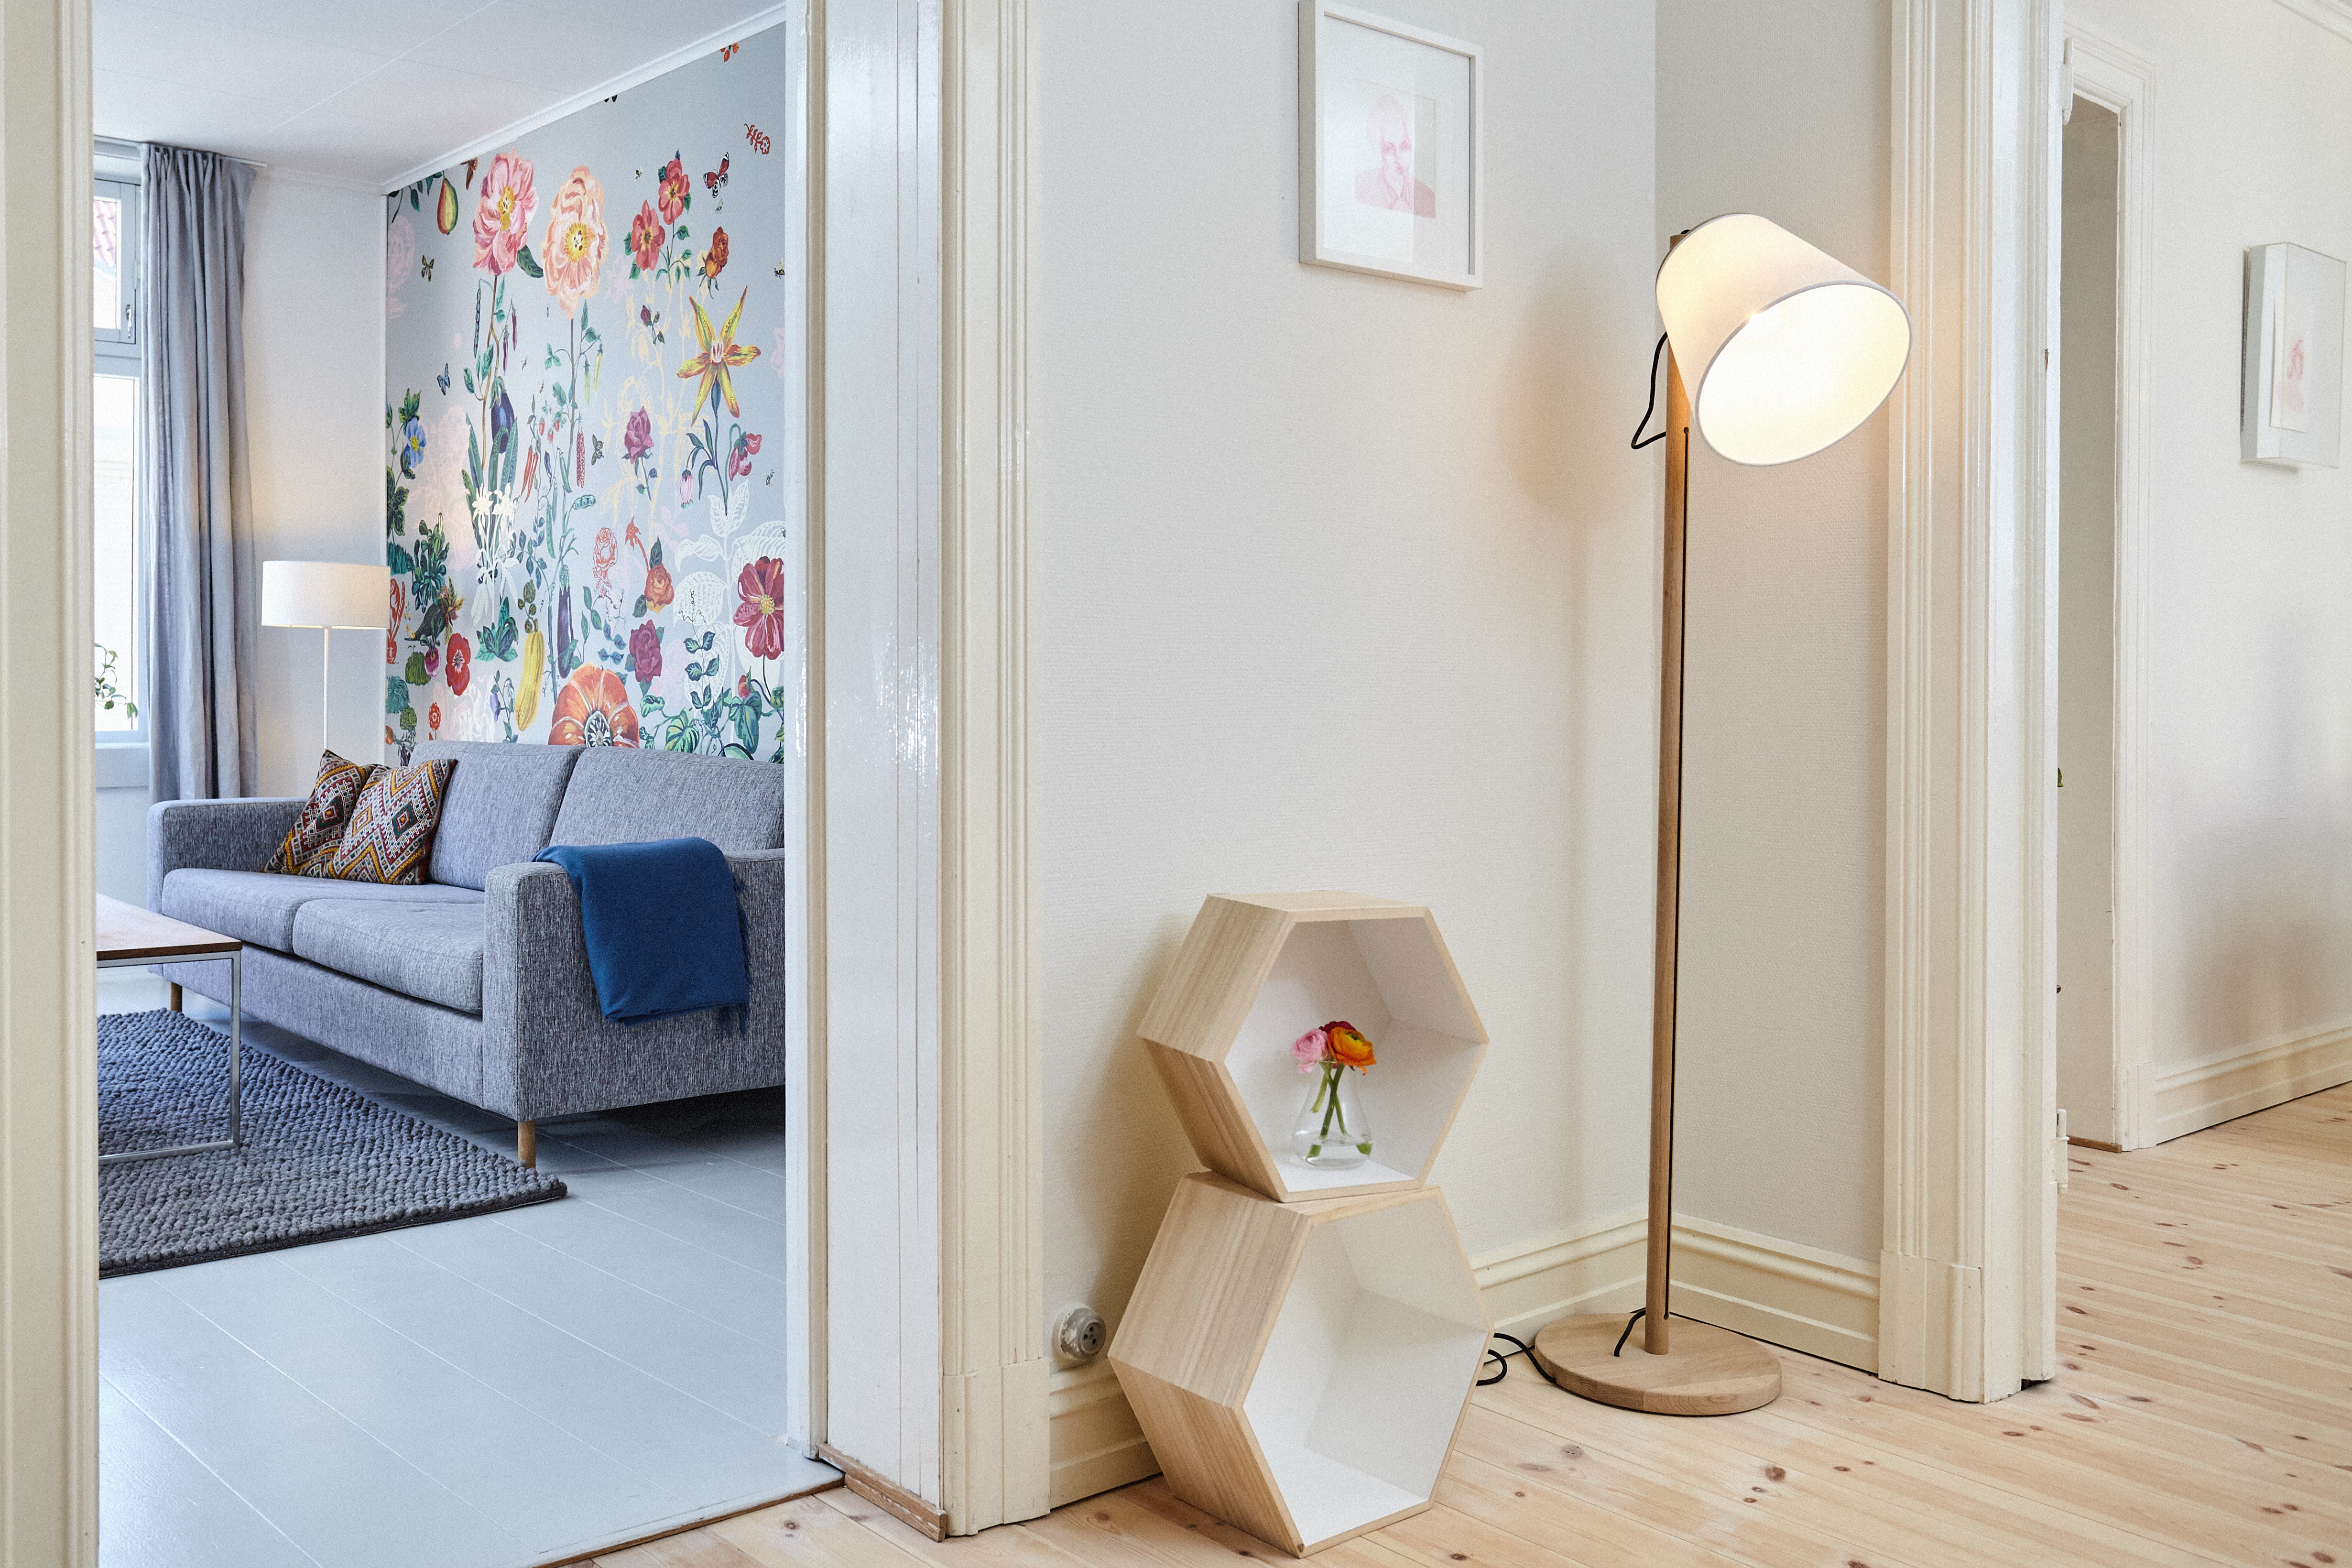
house, floor, home, cottage, property, living room, furniture, room, apartment, interior design, product, design, bed, suite